Robert Stephens

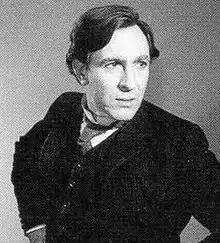

Sir Robert Graham Stephens (14 July 193112 November 1995) was an English actor in the early years of Britain's Royal National Theatre.